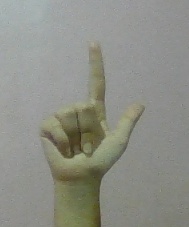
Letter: laam